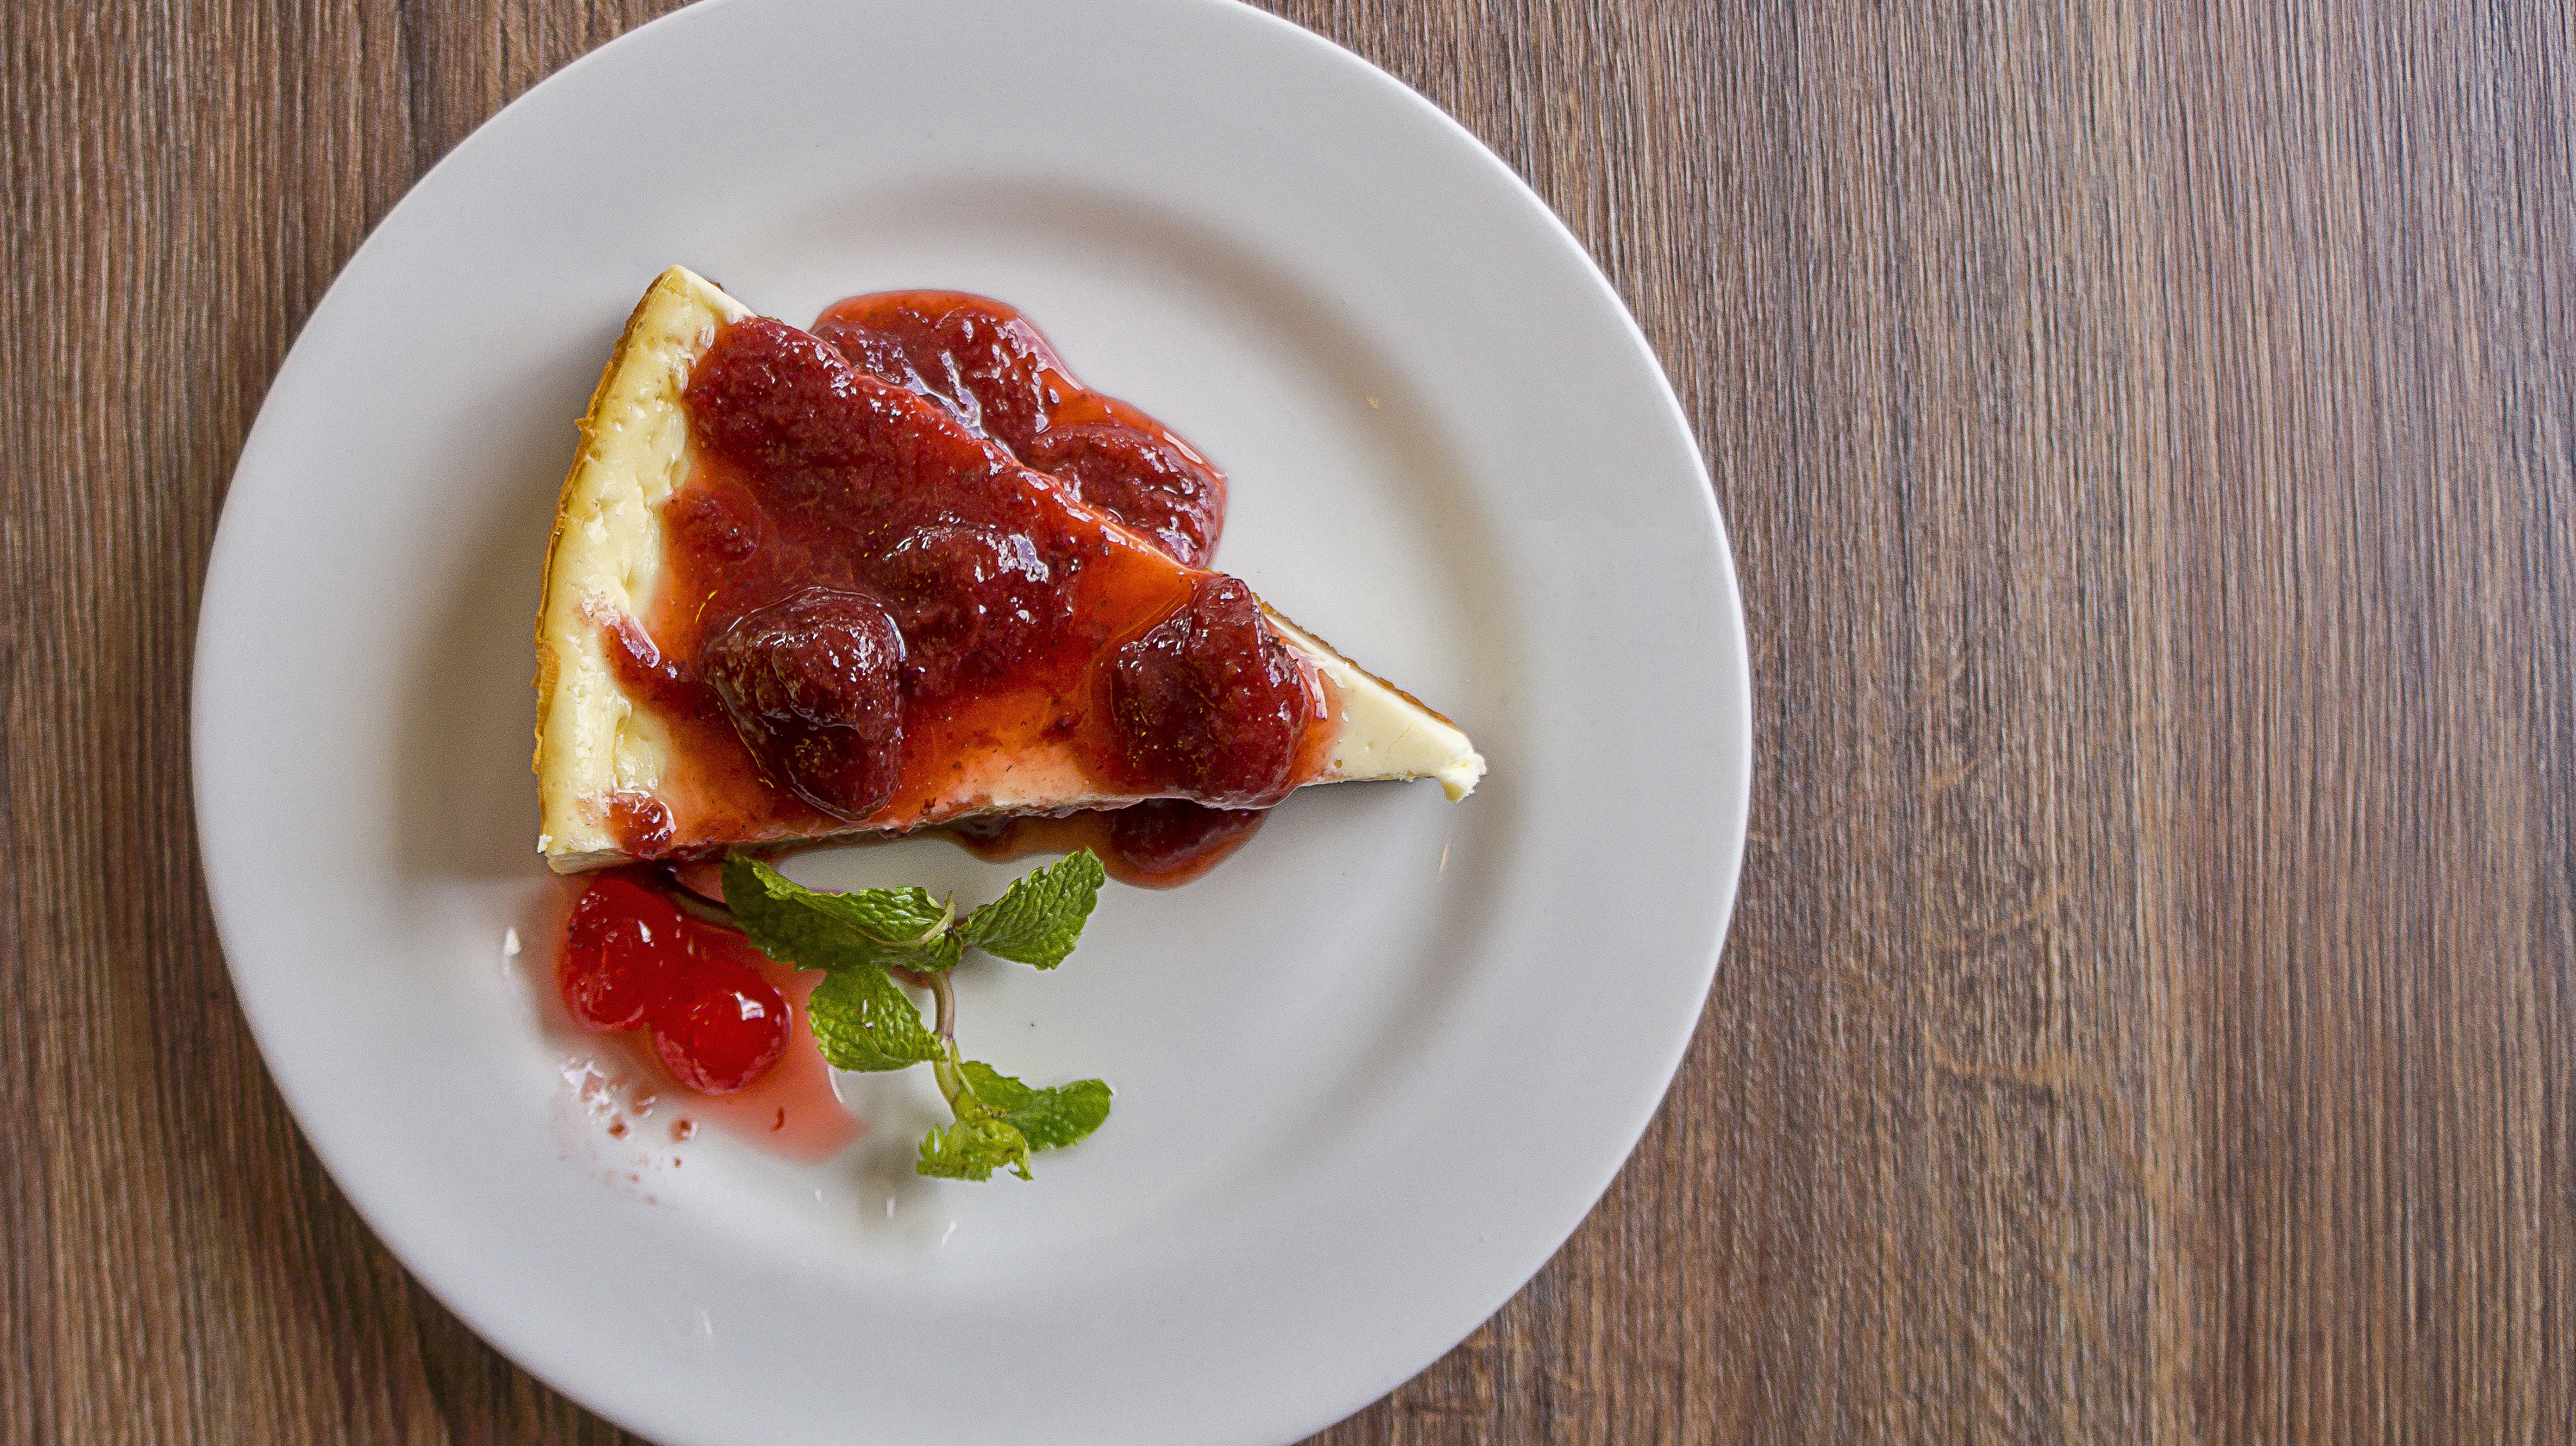
plant, fruit, sweet, dish, meal, food, red, produce, plate, breakfast, dessert, eat, cuisine, delicious, cake, pie, strawberry, calories, sweet dish, tasty, strawberries, gastronomy, delight, flowering plant, red fruits, dainty, land plant